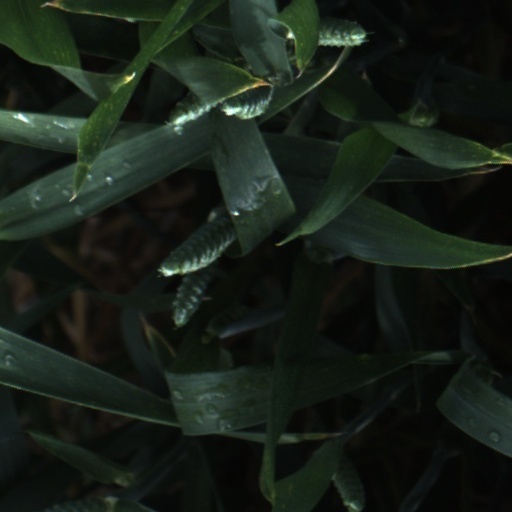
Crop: wheat